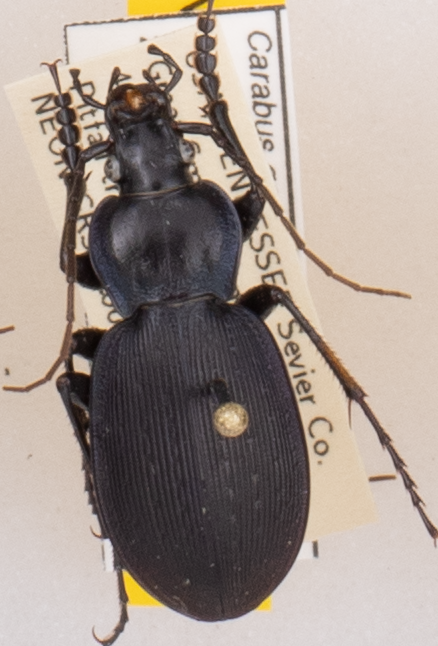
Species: Carabus goryi
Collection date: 2019-07-23
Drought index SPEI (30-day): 1.224
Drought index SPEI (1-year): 2.09
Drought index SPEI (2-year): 2.09